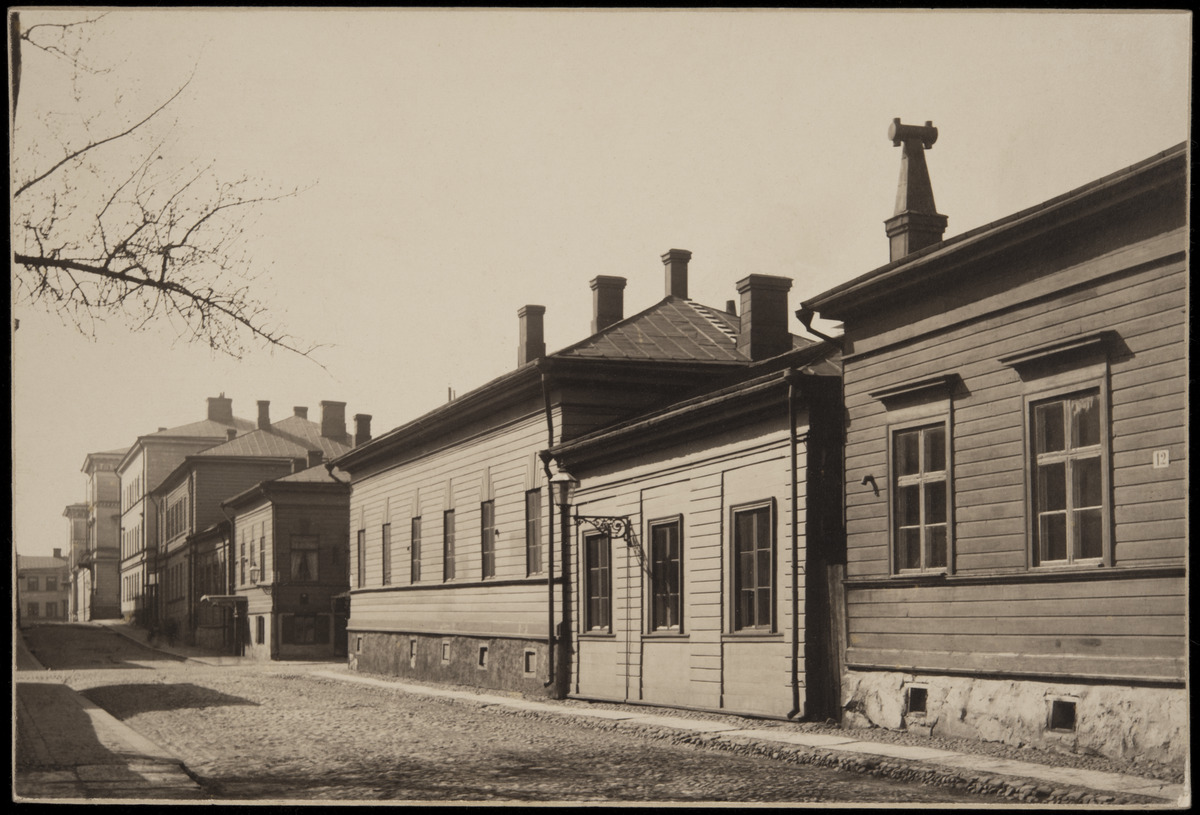
Ritarikatu 12, 10, 8, 6, 4 ja 2 Aleksanterinkadulle päin nähtynä
sisällön kuvaus: Ritarikatu 12, 10, 8, 6, 4 ja 2 Aleksanterinkadulle päin nähtynä. mustavalkoinen
Kuvaaja: Rosenbröijer, A.E., valokuvaaja
Ajankohta: kuvausaika 1880 -luku
Paikka: Suomi, Uusimaa, Helsinki, Kruununhaka Helsinki, Ritarikatu 2, 4, 6, 8, 10, 12
Aiheet: kadut, jalkakäytävät, rakennukset puurakennukset, savupiiput